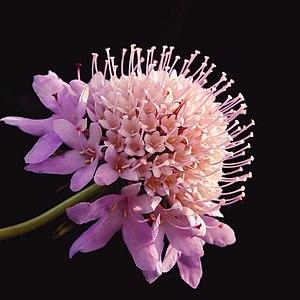
Scabiosa atropurpurea, la Scabieuse pourpre foncé ou Scabieuse des jardins est une plante herbacée de la famille des Dipsacacées selon la classification classique de Cronquist, de la famille des Caprifoliacées selon la classification phylogénétique.